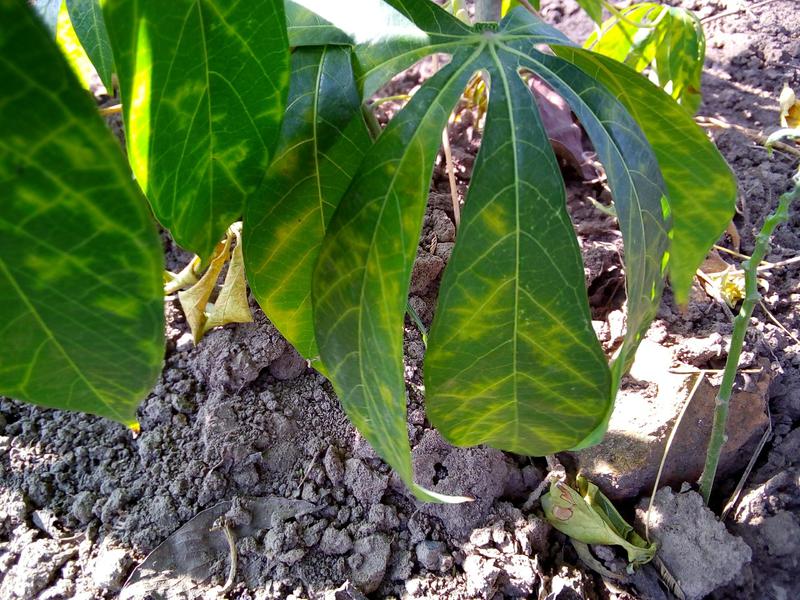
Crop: cassava
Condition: brown_streak_disease